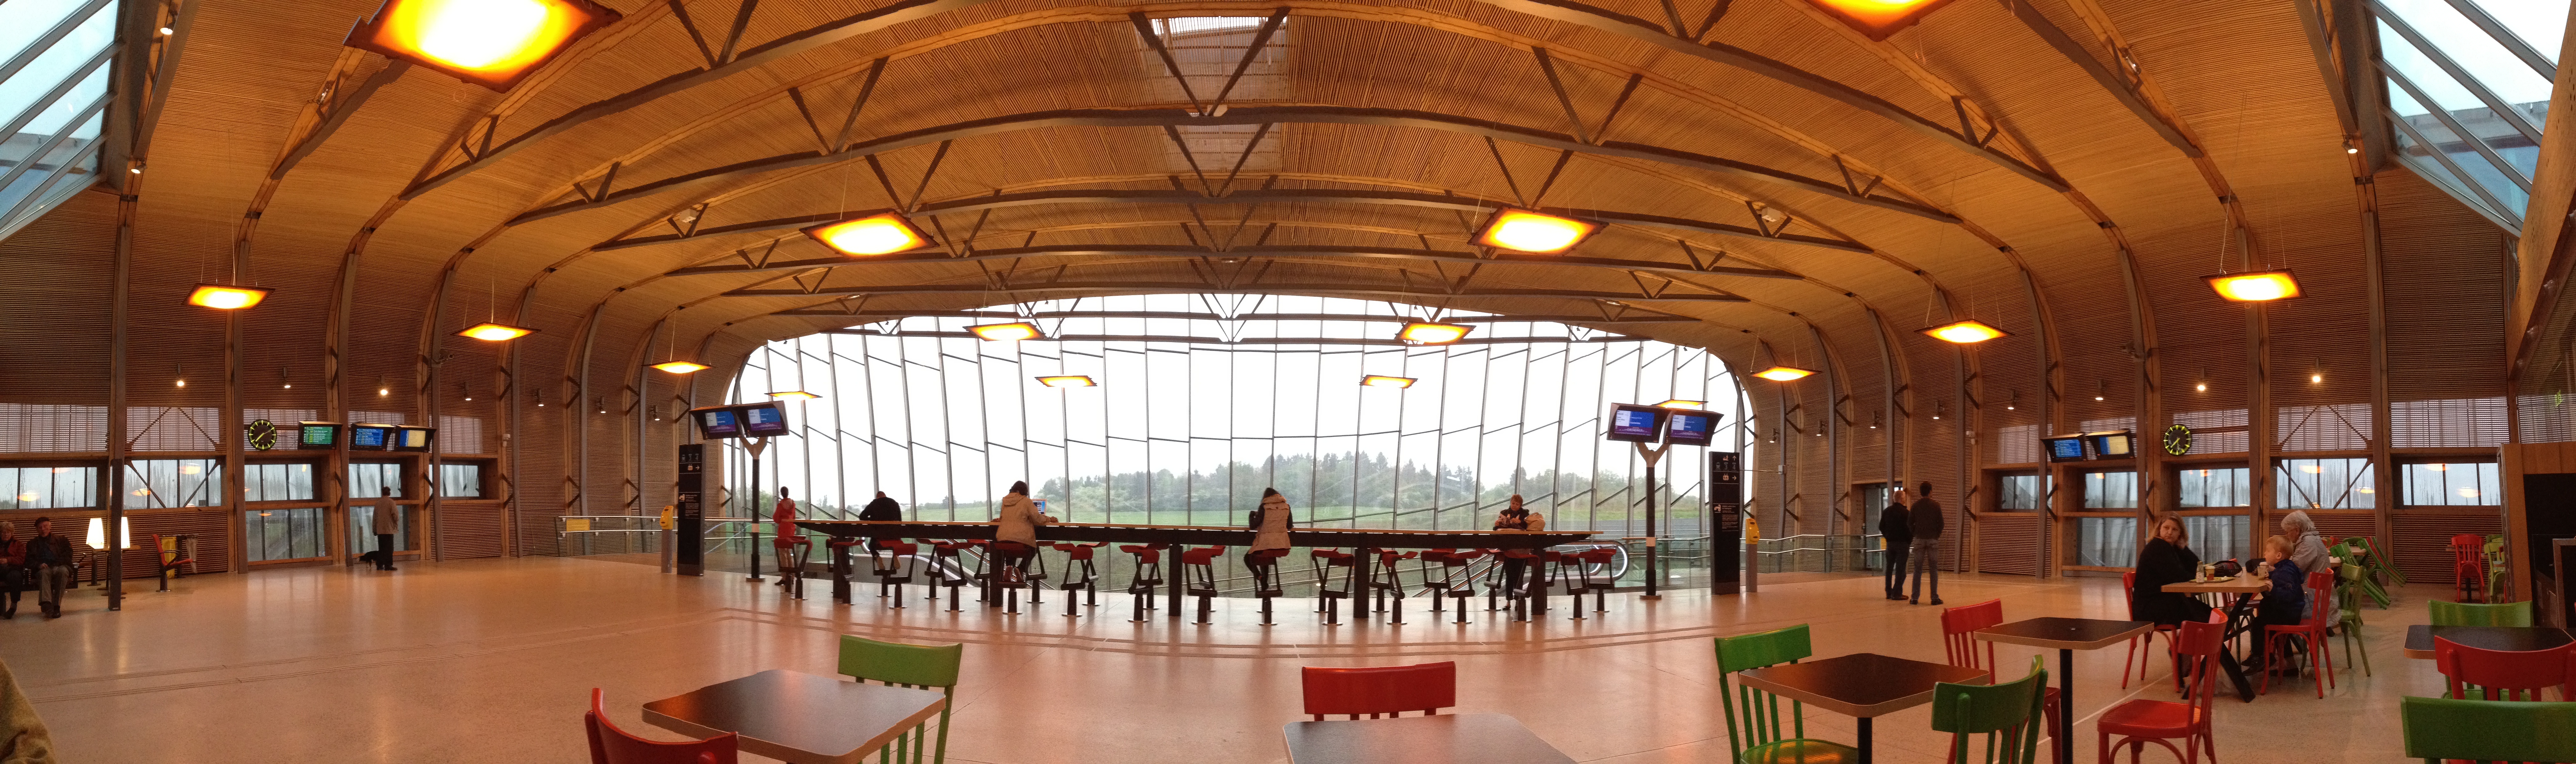
people, building, travel, europe, hall, interior design, belfort, resort, tourist attraction, pamorama, awaiting